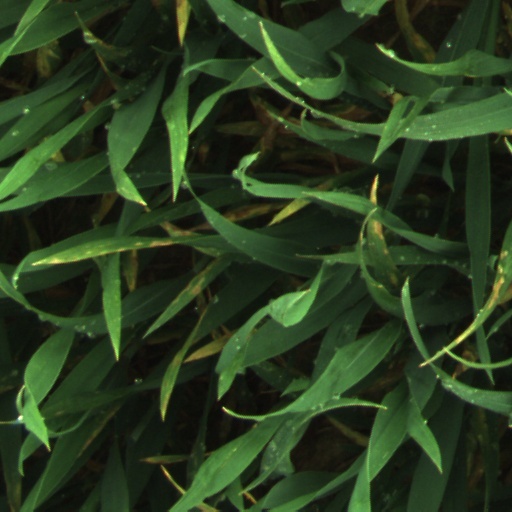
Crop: wheat